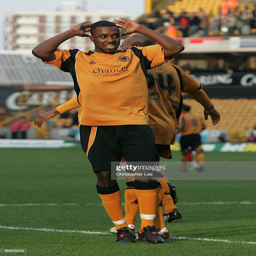
football player celebrates scoring their first goal during the match .